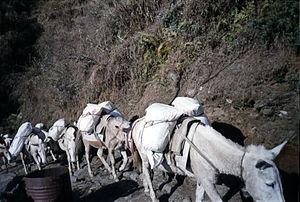
caravane de mulets bâtés 马帮
Un chemin muletier, quelquefois dénommé sentier muletier, est une voie de communication tracée dans un environnement naturel historiquement utilisée par des muletiers et leurs animaux.
La route du thé et des chevaux ou l'ancienne route du thé et des chevaux, est un réseau de sentiers muletiers serpentant en zone montagneuse à partir du Sichuan et du Yunnan en Chine, pour gagner respectivement vers l'ouest et le nord-ouest le Tibet central et vers le sud-ouest la Birmanie. Des caravanes de chevaux, mulets, yaks et porteurs humains transportaient sur 2 400 à 2 600 km, des briques ou des galettes de thé, pour les troquer au Tibet contre des fourrures, vêtements de laine, musc et matières médicinales. La référence aux chevaux, vient du fait qu'entre le XIᵉ siècle et le XVIIIᵉ siècle, l'administration chinoise imposa aux populations périphériques du nord-ouest un système de troc étatique de thé contre des chevaux de guerre, nécessaires à la cavalerie impériale. Ce système commercial fonctionna tant bien que mal suivant les époques mais sans emprunter forcément les sentiers muletiers dits chama gudao. C'est d'ailleurs pourquoi ce réseau muletier est aussi appelé xinan sichou zhilu